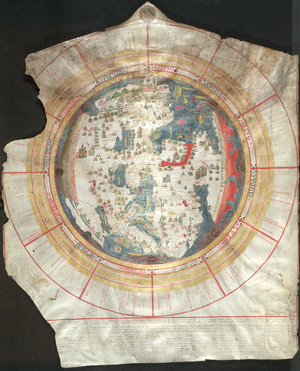
On en sait peu sur le géographe et cosmographe vénitien du XVe siècle Giovanni Leardo, mis à part le fait que trois de ses cartes du monde, signées par leur créateur, ont survécu depuis l'époque médiévale. Il s'agit de la plus vieille carte du monde conservée au sein de la bibliothèque de l'American Geographical Society, elle est considérée comme le meilleur exemple de mappemonde médiévale provenant de l'hémisphère Ouest. Les deux autres cartes de Leardo, similaires mais non identiques, se trouvent en Italie, au sein de la bibliothèque communale de Vérone et au sein du musée civique de Vicence. La carte représente les parties du monde connues des européens à la fin du Moyen Âge - l'Europe, l'Asie et l'Afrique - et, comme sur de nombreuses cartes du monde médiévales, Jérusalem au centre et à l'est vers le haut. Archer M. Huntington acheta et présenta la carte à l'American Geographical Society en 1906. En 1928, la société publia une copie couleur grandeur nature et un texte d'accompagnement écrit par John K. Wright, La carte du monde de Leardo
John Kirtland Wright, né le 30 novembre 1891 à Cambridge et mort le 24 mars 1969 à Hanover est un géographe américain, reconnu pour ses travaux en cartographie, en géosophie, et l'étude de l'histoire de la pensée géographique. Il est le fils de l'érudit classique John Henry Wright et de la romancière Marie Tappan Wright, et le frère du juriste et utopique romancier Austin Tappan Wright. Il a épousé Katharine McGiffert le 21 janvier 1921 à New York et ils ont eu trois enfants, Austin McGiffert Wright, Gertrude Huntington McPherson, et de Marie Wolcott Toynbee.